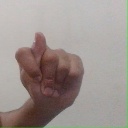
अक्षर: ट